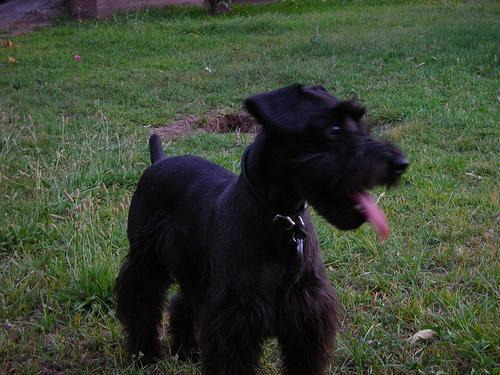
miniature_schnauzer